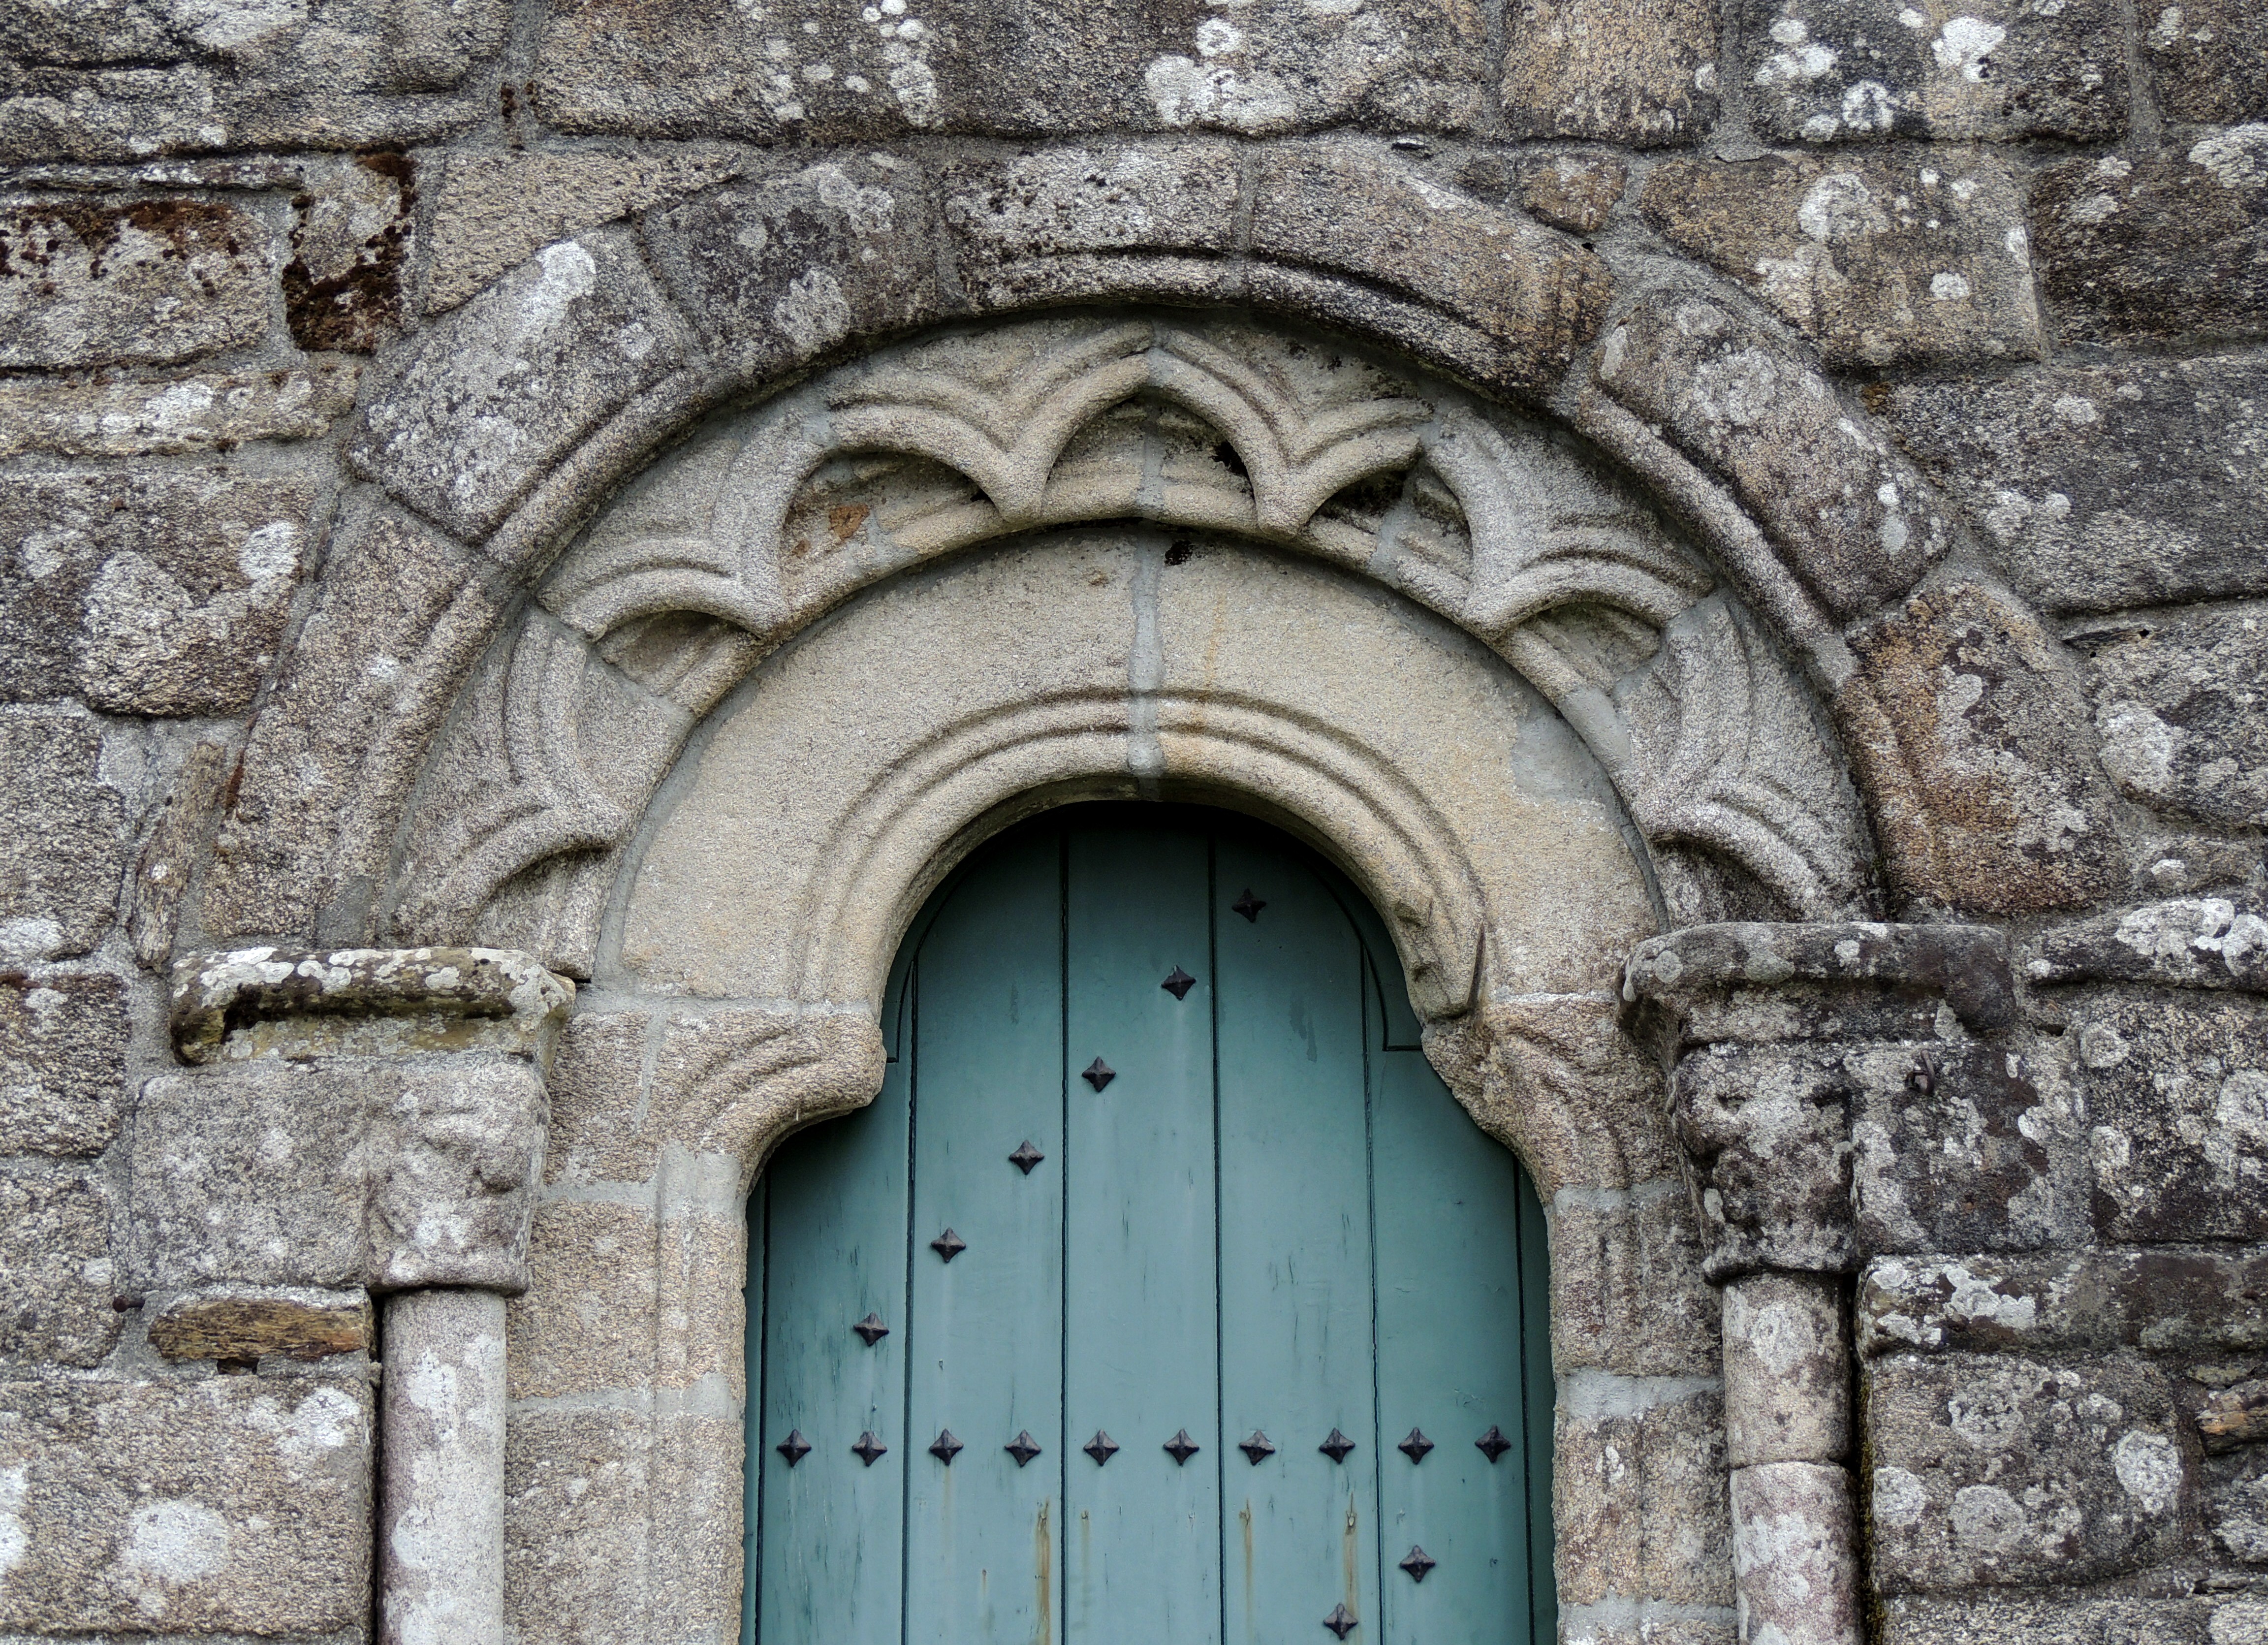
rock, architecture, window, building, wall, arch, facade, chapel, door, place of worship, ruins, monastery, abbey, middle ages, ancient history